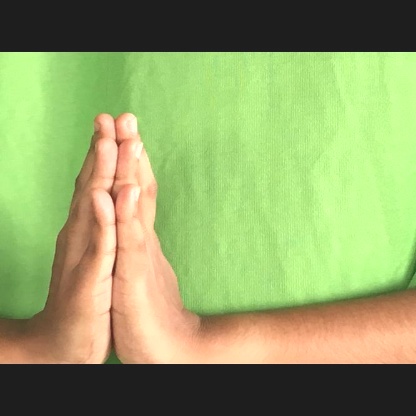
Mudra: Anjali